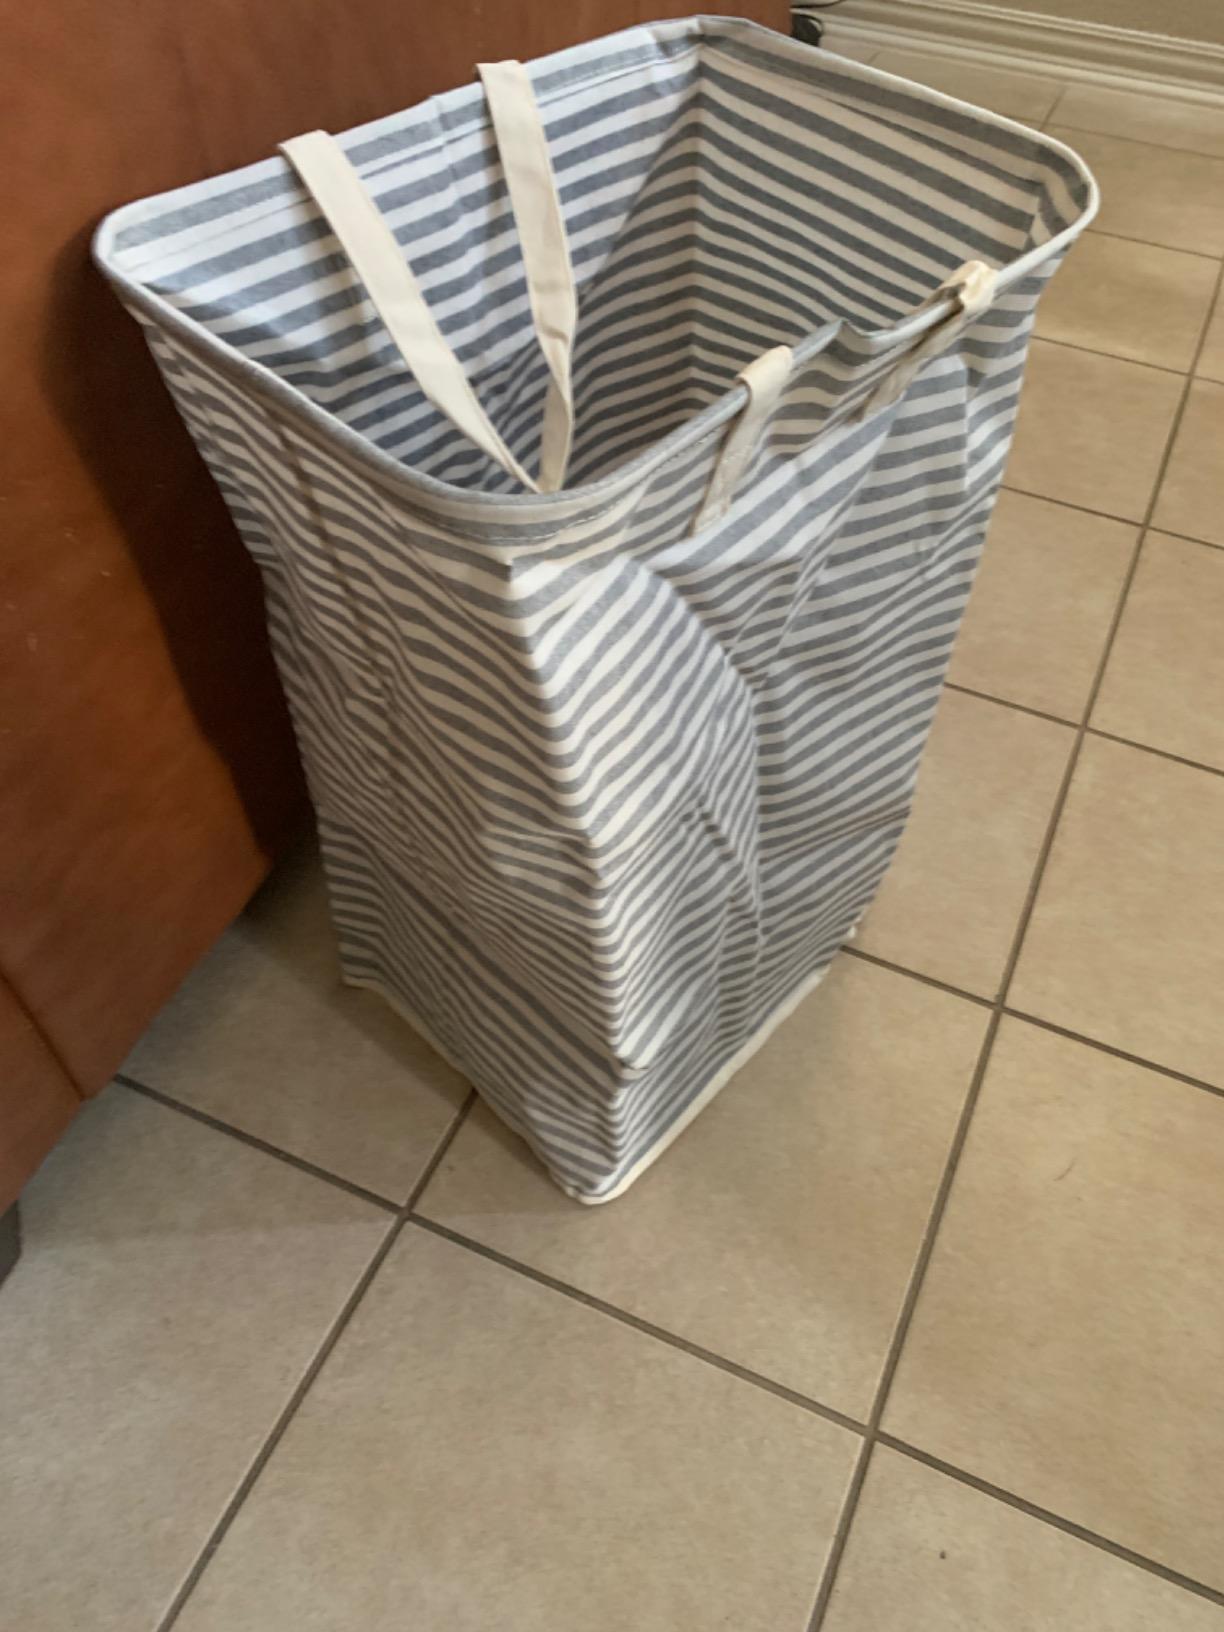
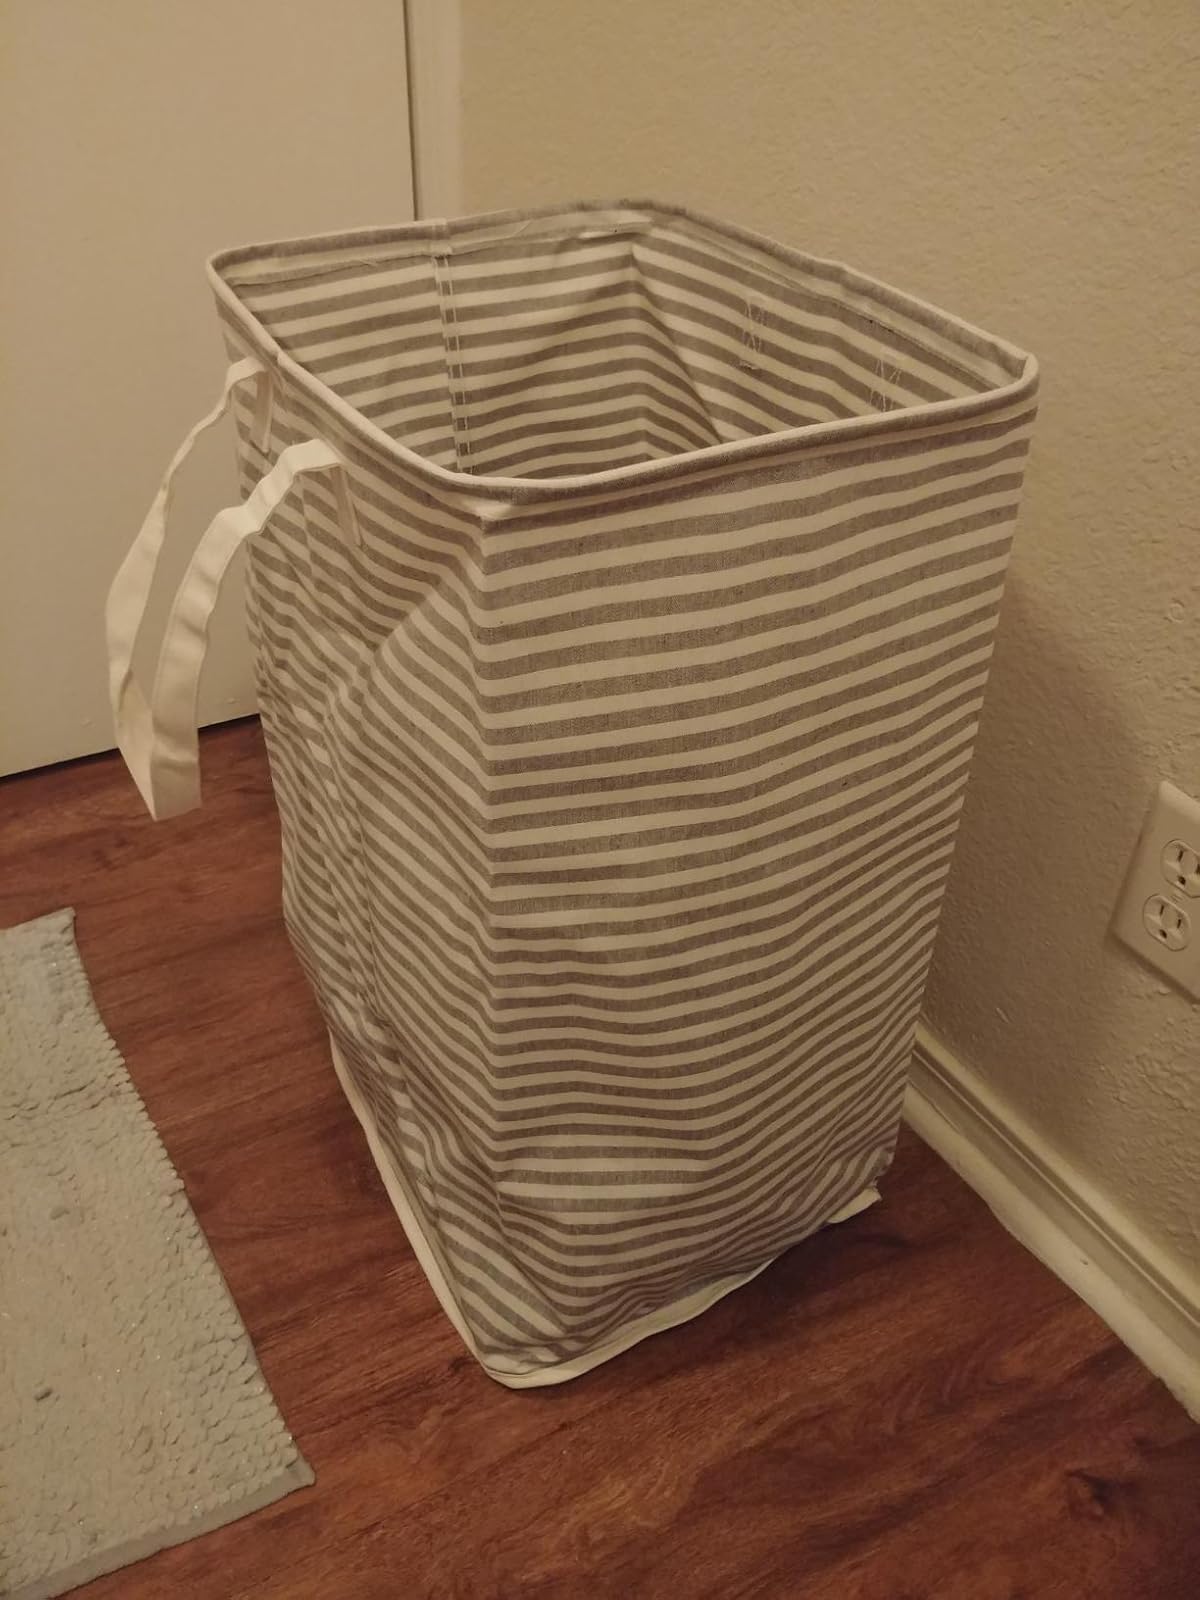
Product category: items_hamper
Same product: yes